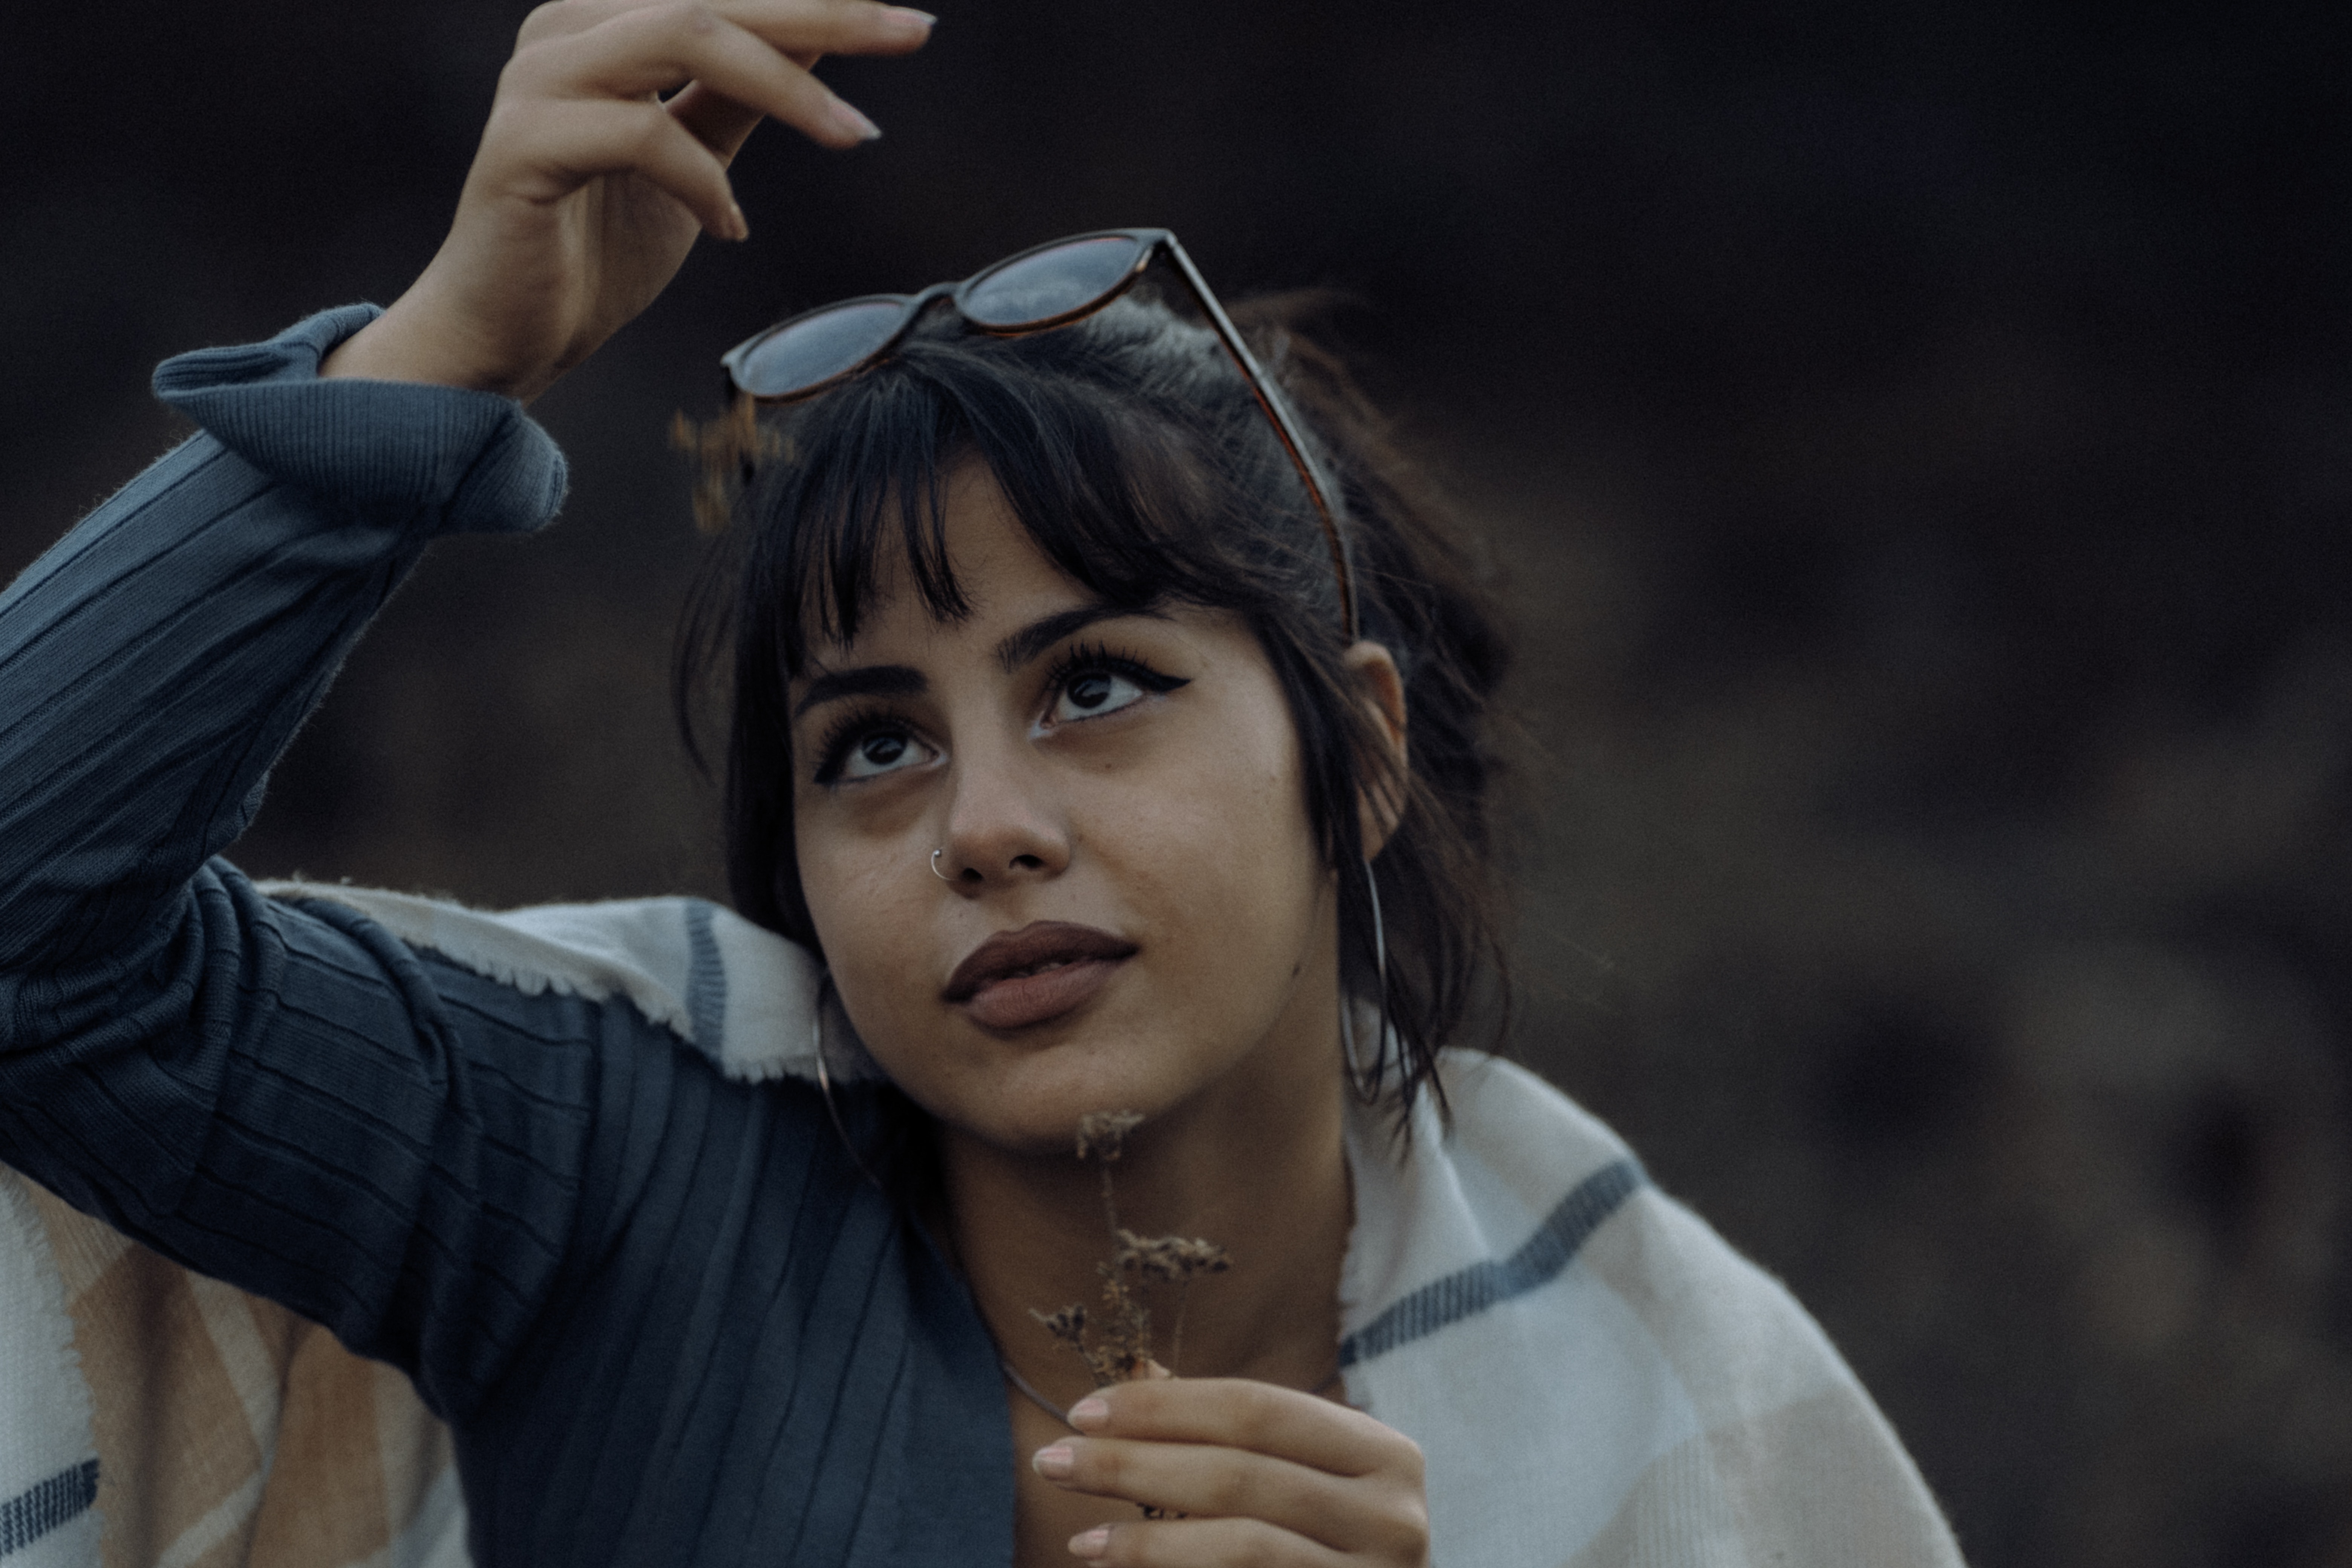
woman, face, lip, hand, eyebrow, shoulder, vision care, eyelash, neck, flash photography, jaw, sunglasses, temple, happy, gesture, finger, eyewear, black hair, body jewelry, elbow, bangs, jewellery, fun, event, cap, fashion accessory, baseball cap, formal wear, portrait photography, white collar worker, necklace, bracelet, photo shoot, selfie, portrait